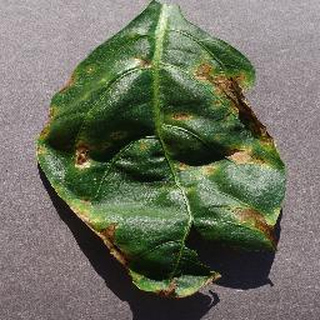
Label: bell_pepper_bacterial_spot